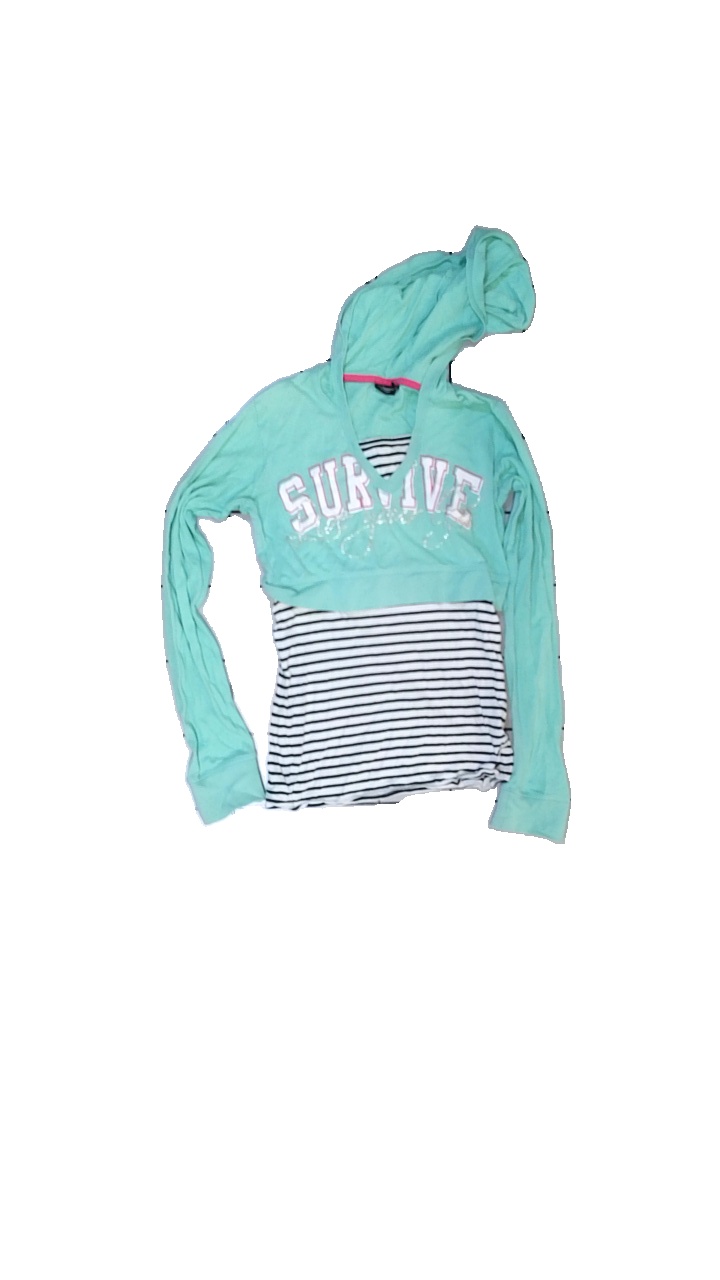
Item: Top (Children)
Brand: Kappahl
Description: långärmad tröja med ränder och text på, hål i armhåla
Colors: Blue, White, Black
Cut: Regular
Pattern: Other
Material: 100% cotton
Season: All
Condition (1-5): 3
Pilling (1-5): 5
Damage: hål armhåla
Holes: Major
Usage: Export
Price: <50